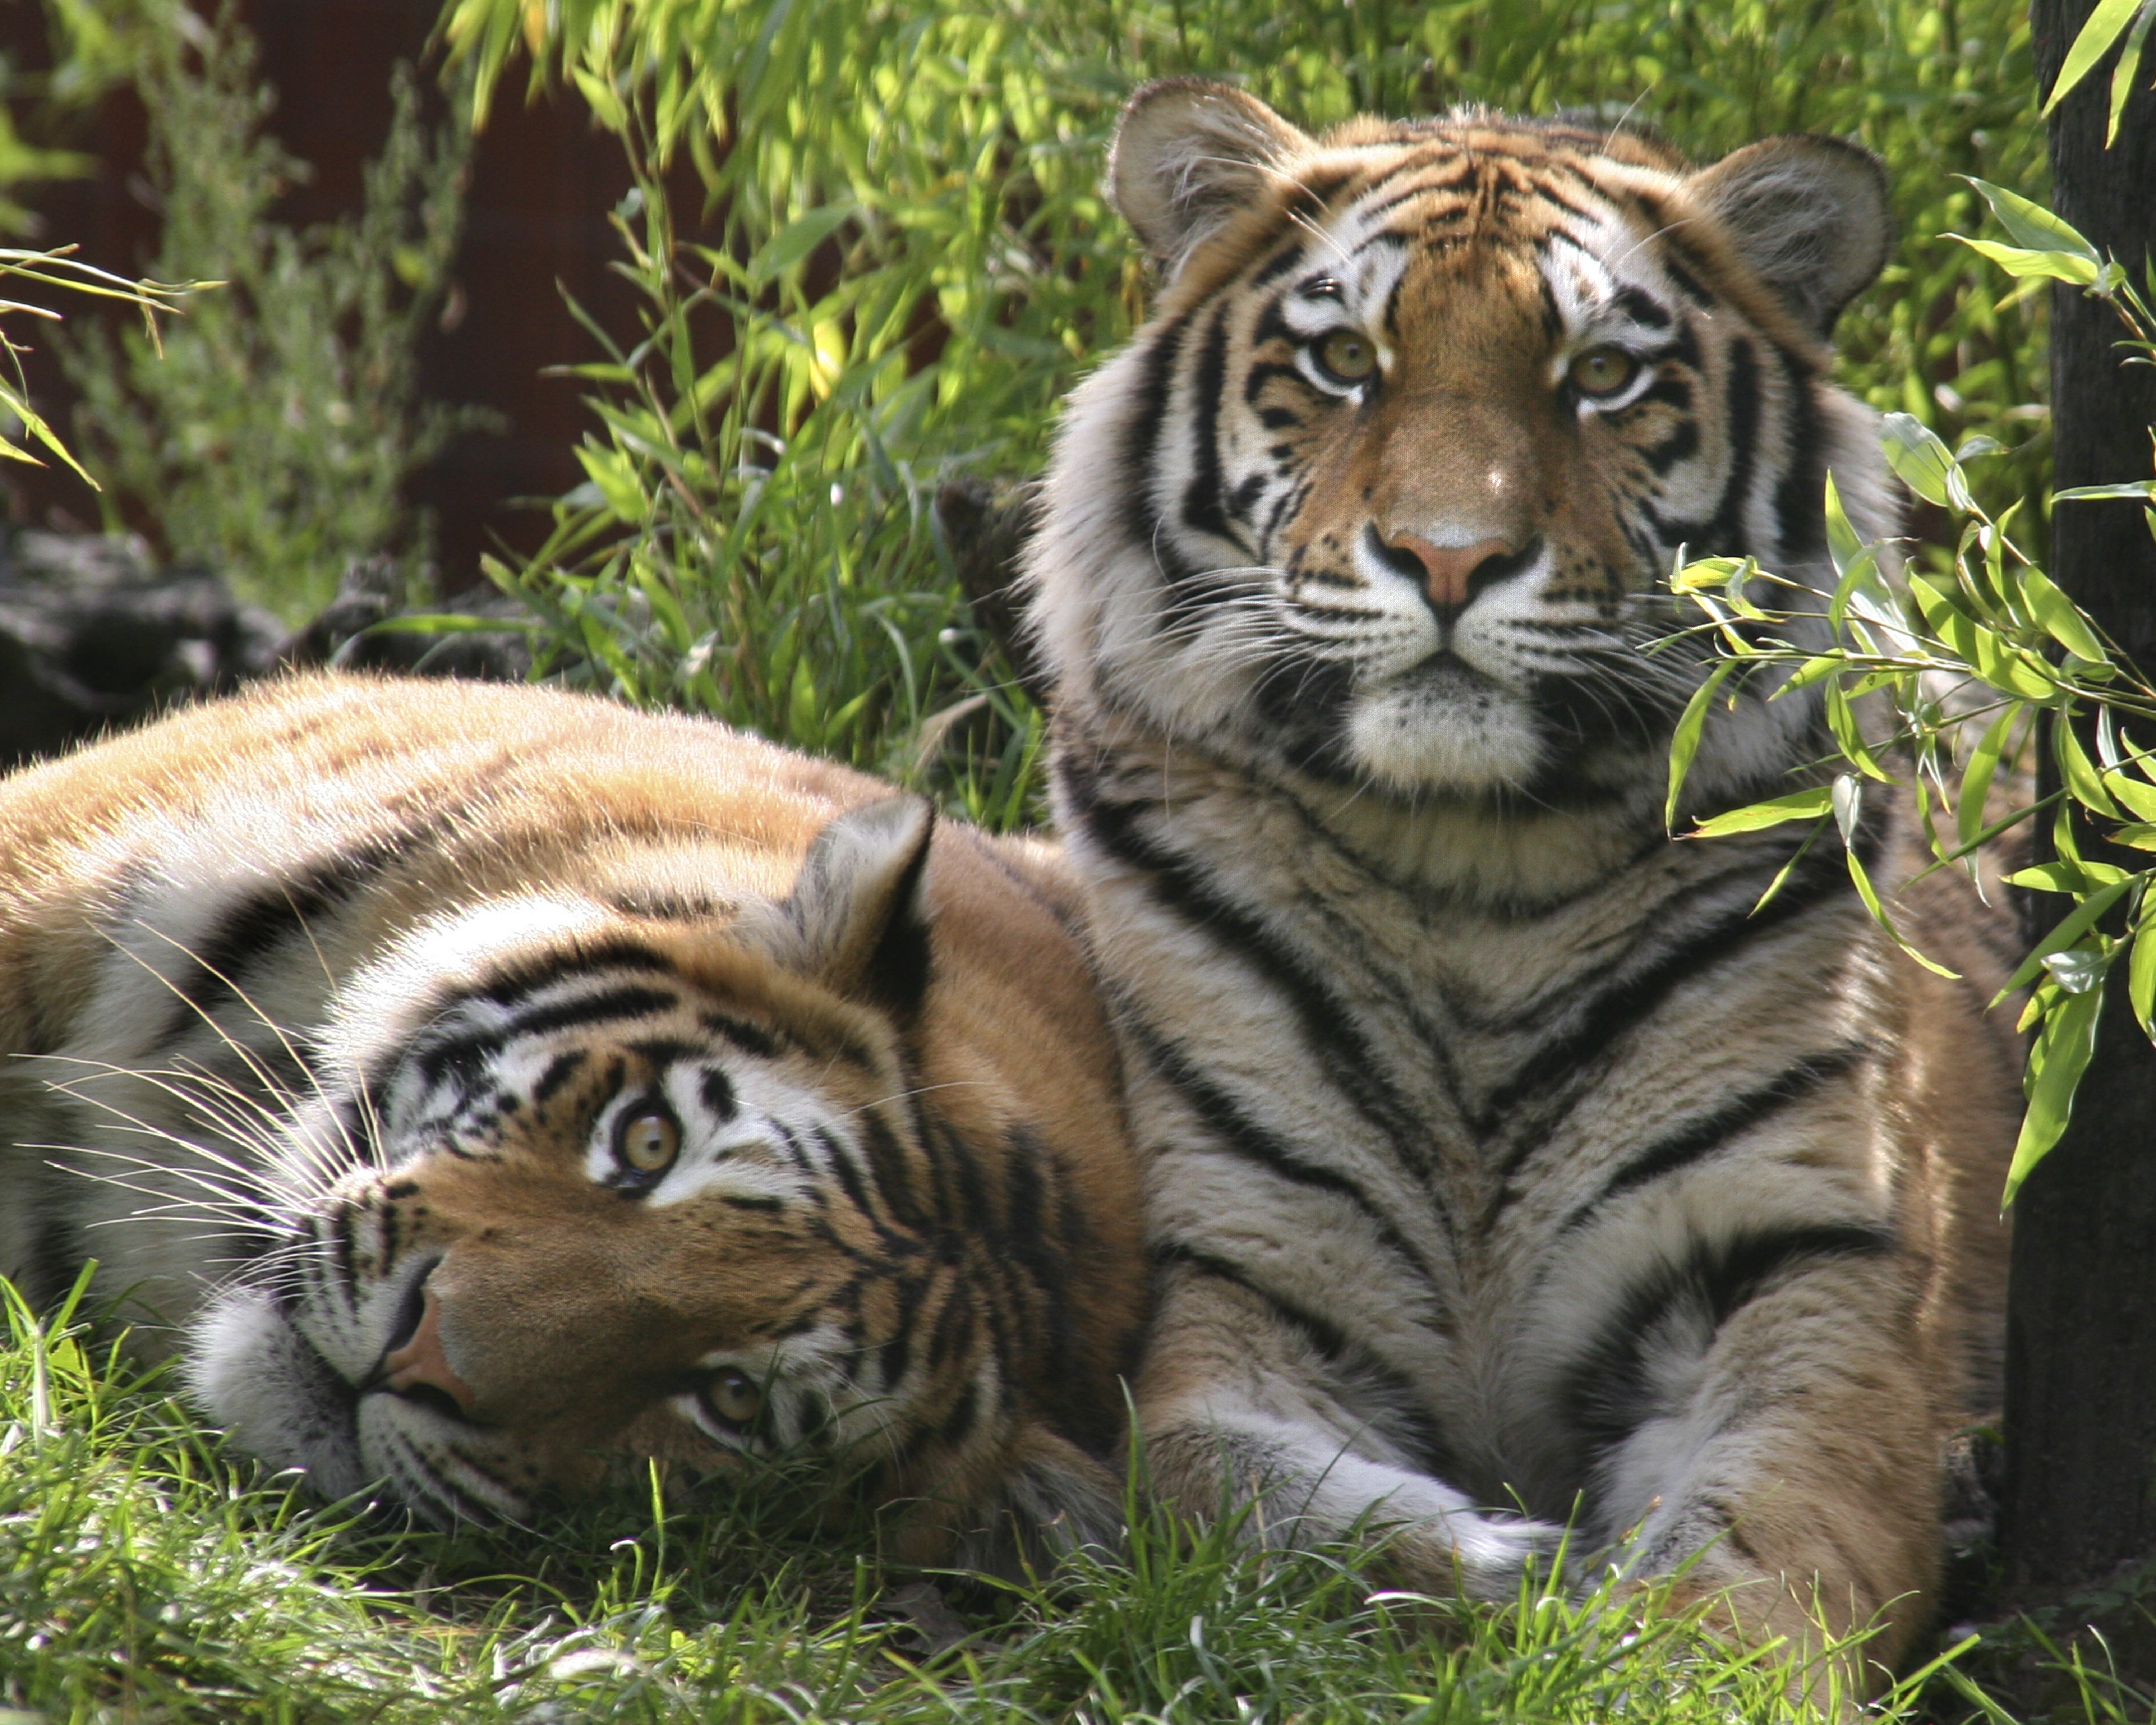
nature, wildlife, zoo, mammal, fauna, whiskers, tiger, vertebrate, siberian, carnivore, tigers, big cats, outdoor recreation, cat like mammal